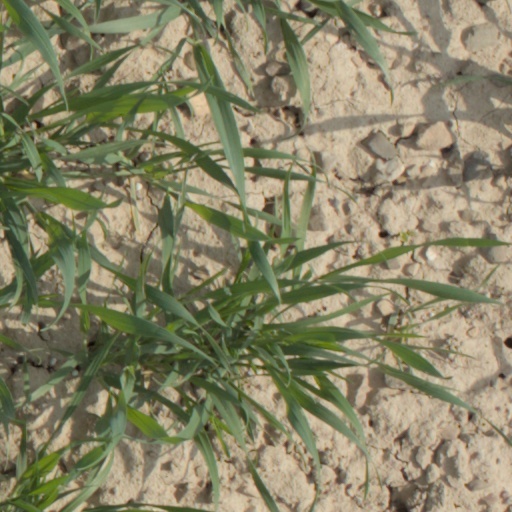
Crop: wheat